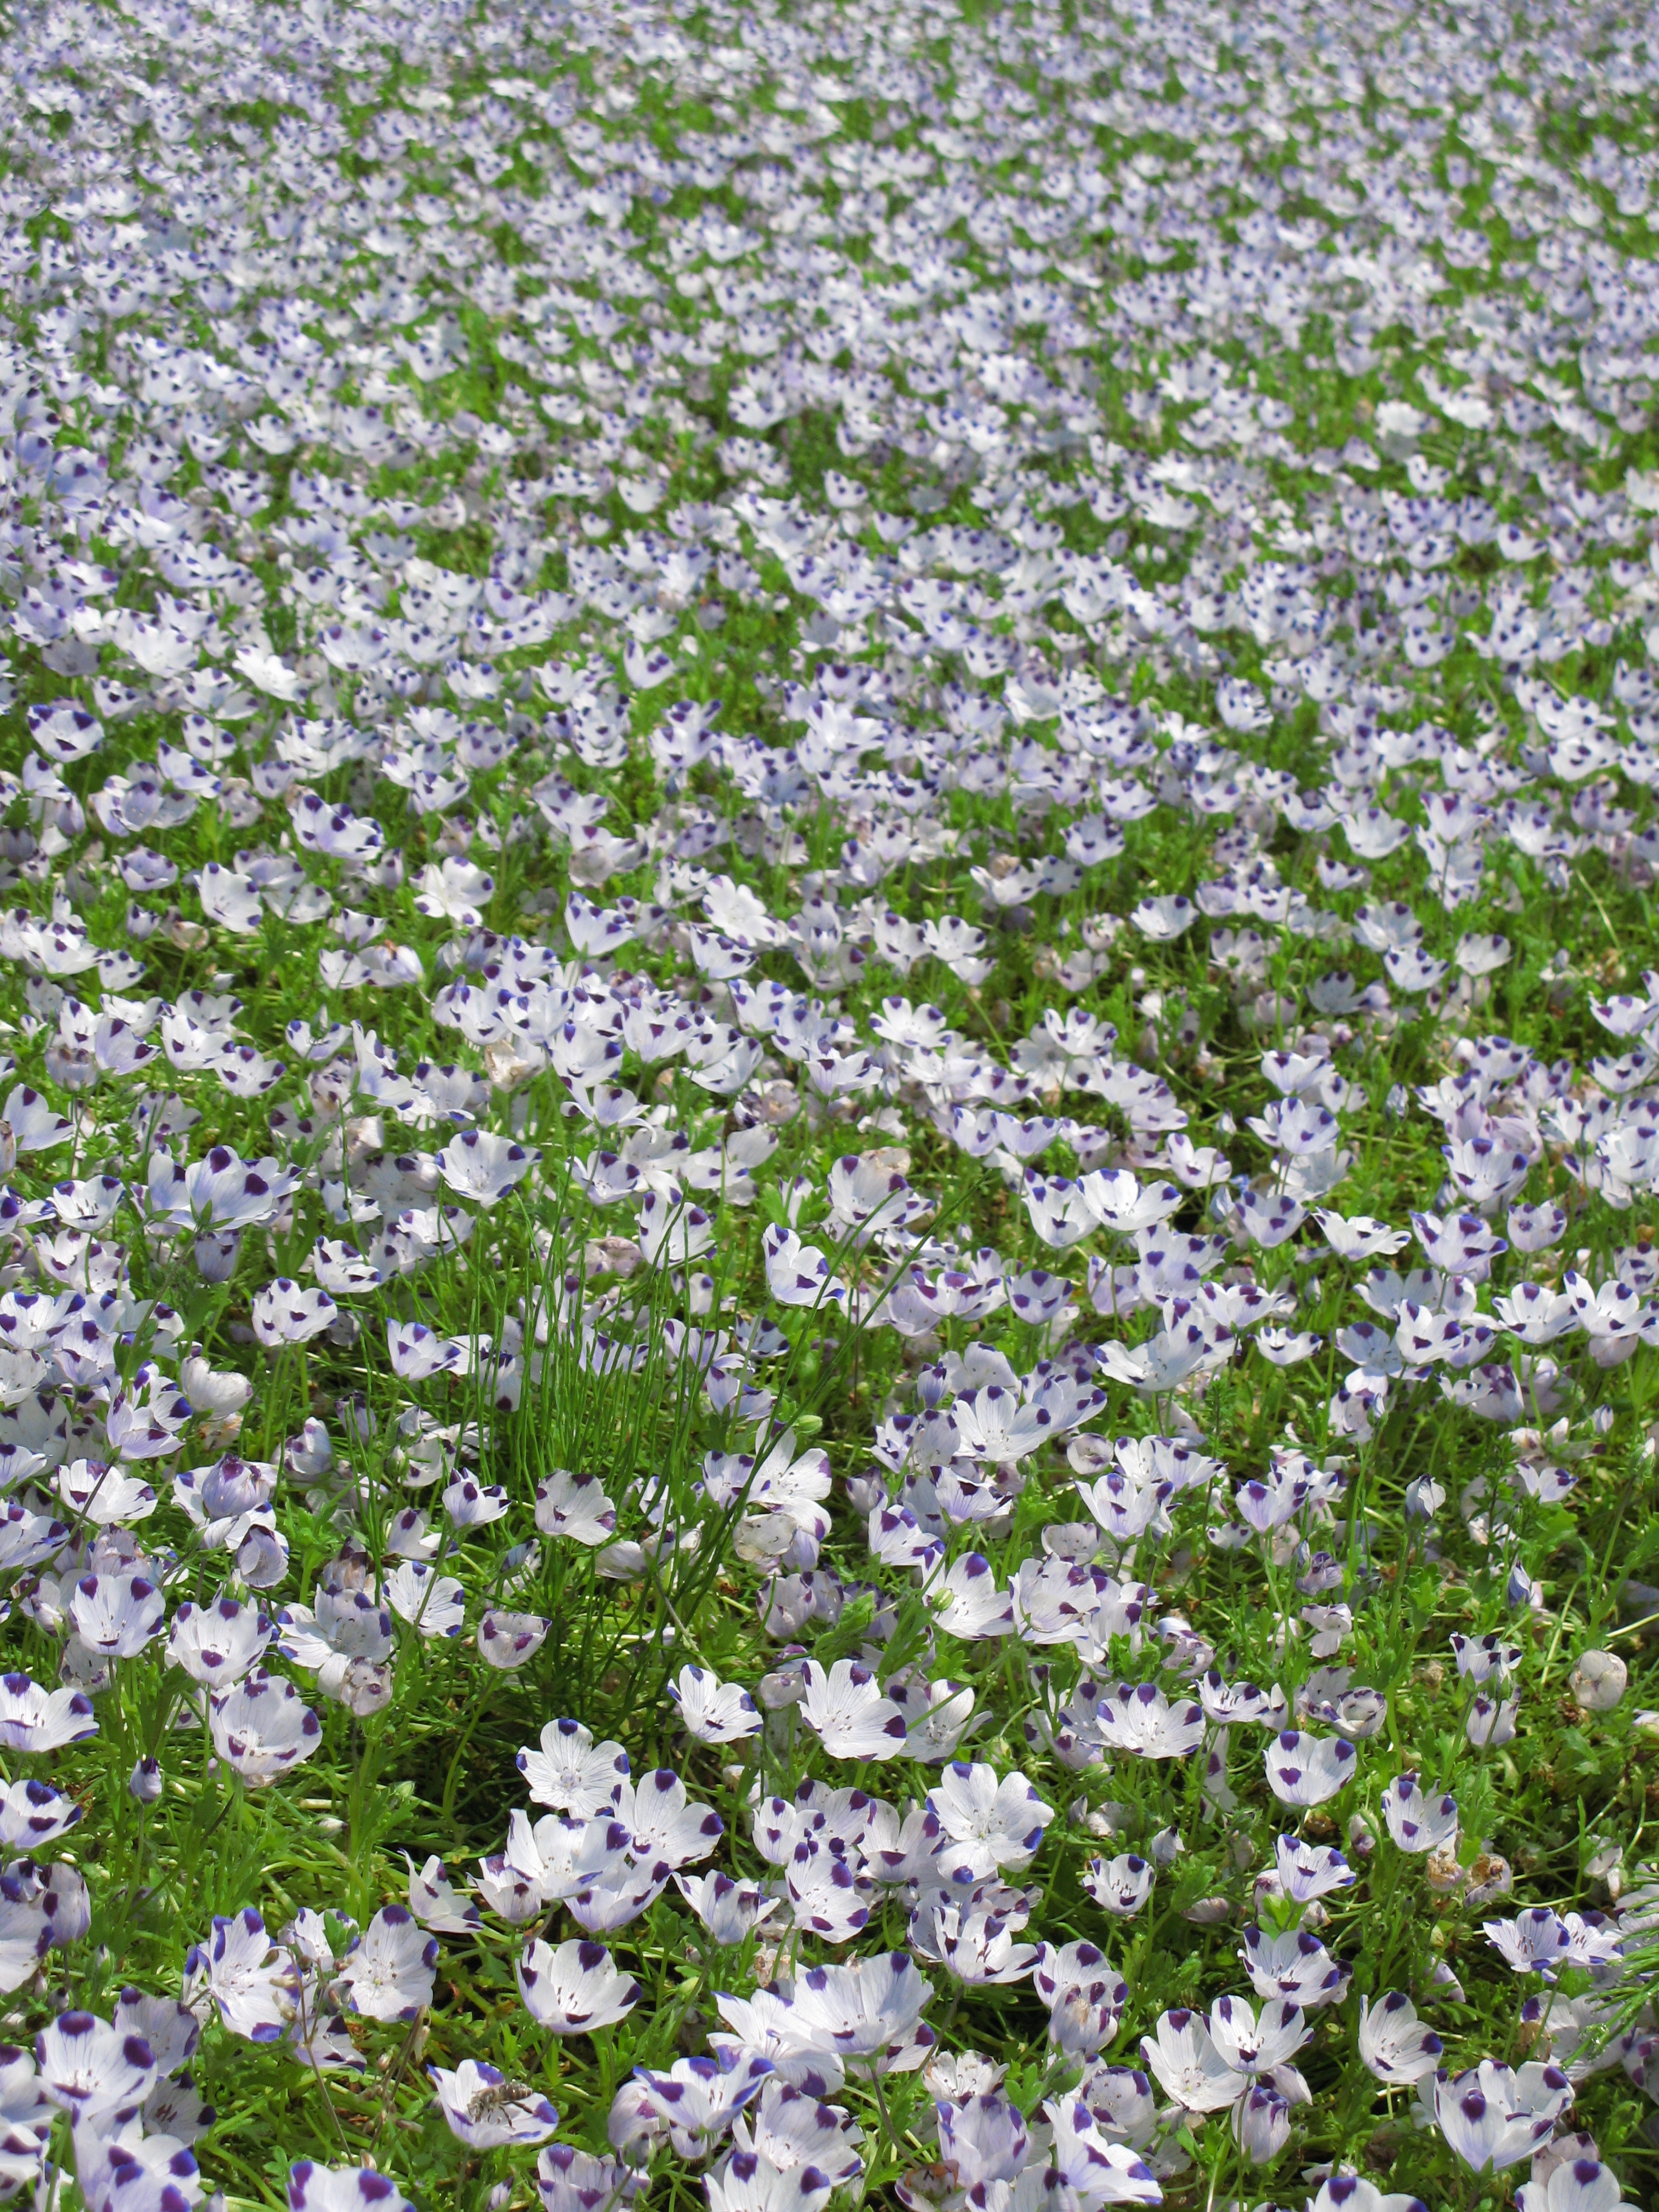
plant, field, meadow, flower, pattern, high, herb, wildflower, background, groundcover, spots, wallpaper, hires, five, flowerpicturesnolimits, hi, res, resolution, nemophila, g7, maculata, flowering plant, annual plant, land plant, english lavender